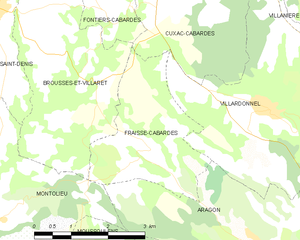
Carte des communes françaises: Fraisse-Cabardès